Billy Bray

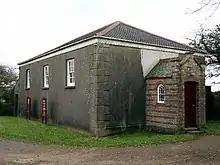
Billy Bray's 'Three Eyes' chapel on Kerley Downs

Bray died in 1868 and is buried at the Saint Michael and All Angels parish church in Baldhu, where a granite obelisk marks his grave. In 1984, the 'Three Eyes' chapel, the only one of the three he built that is still standing, was dedicated to his memory.